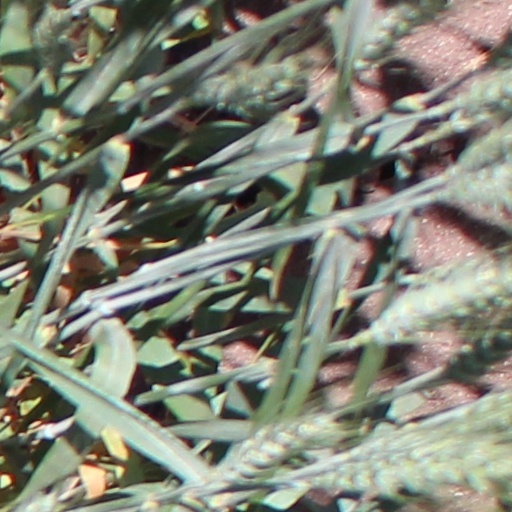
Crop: wheat